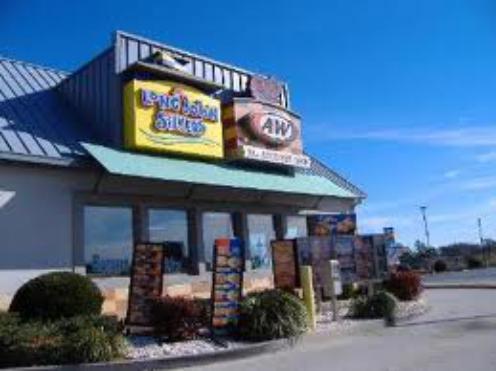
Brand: Long John Silver's
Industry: Food